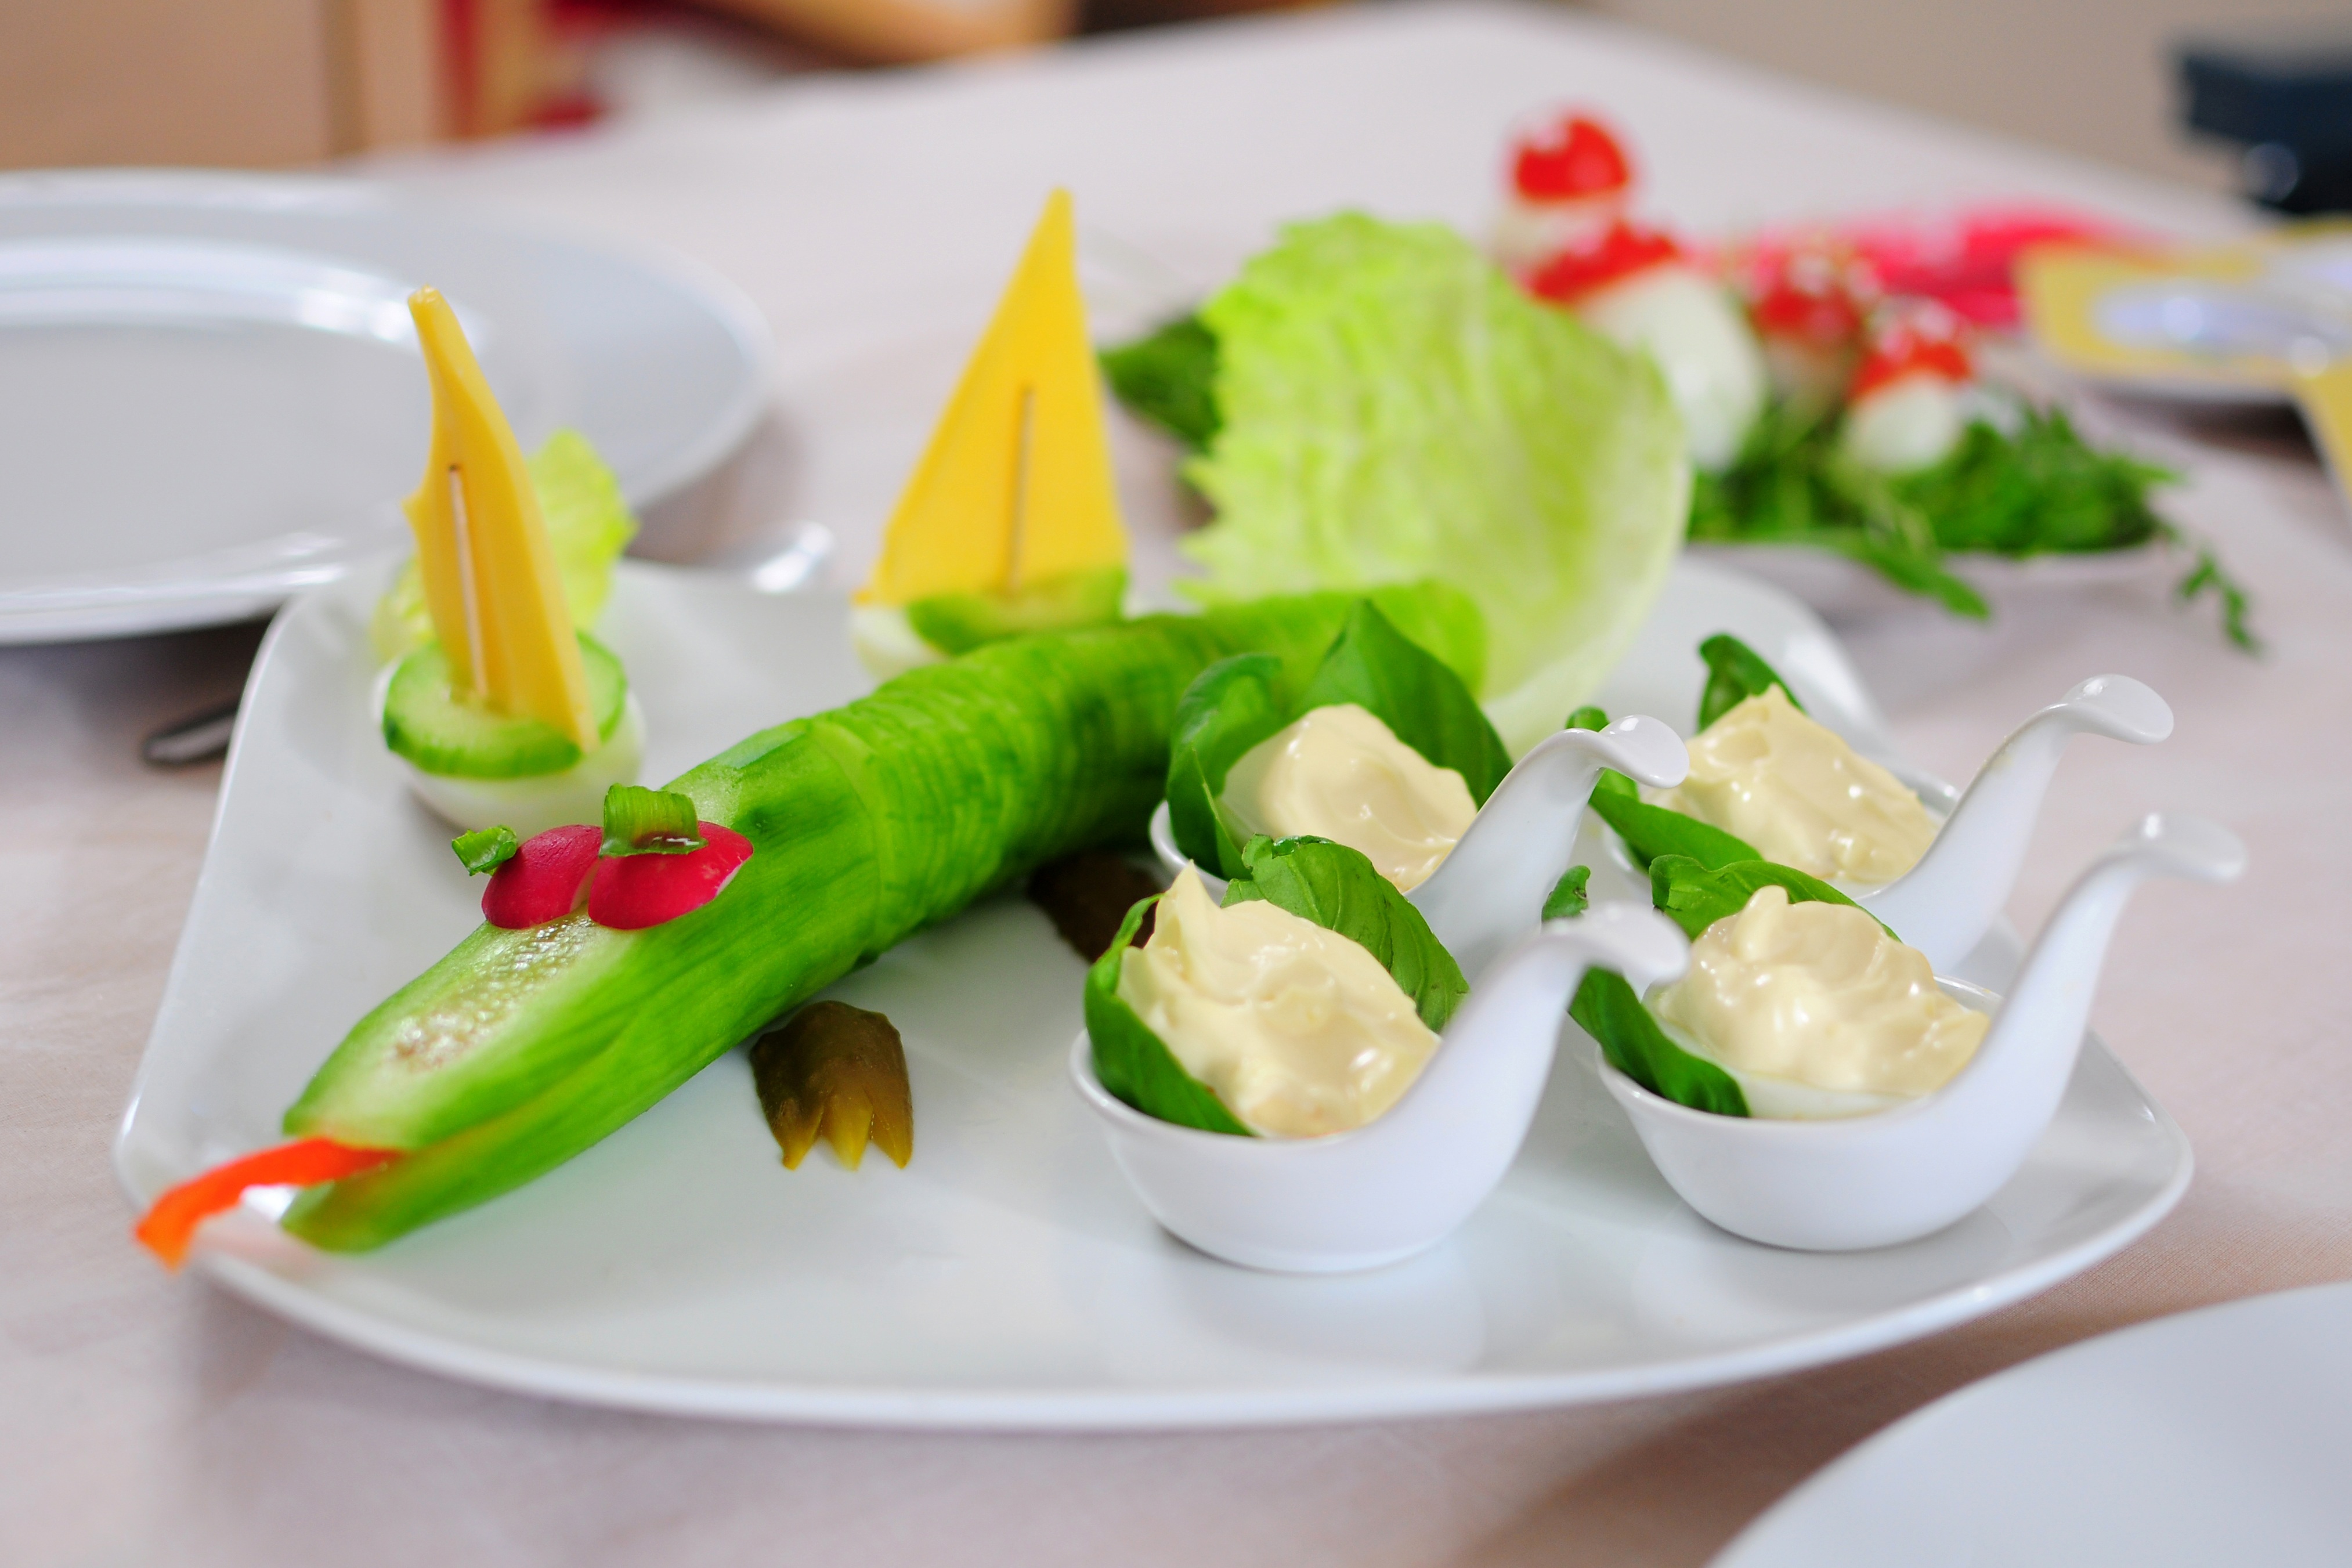
dish, meal, food, produce, vegetable, breakfast, lunch, cuisine, asian food, eating, hors d oeuvre, chinese food, dish for the kids